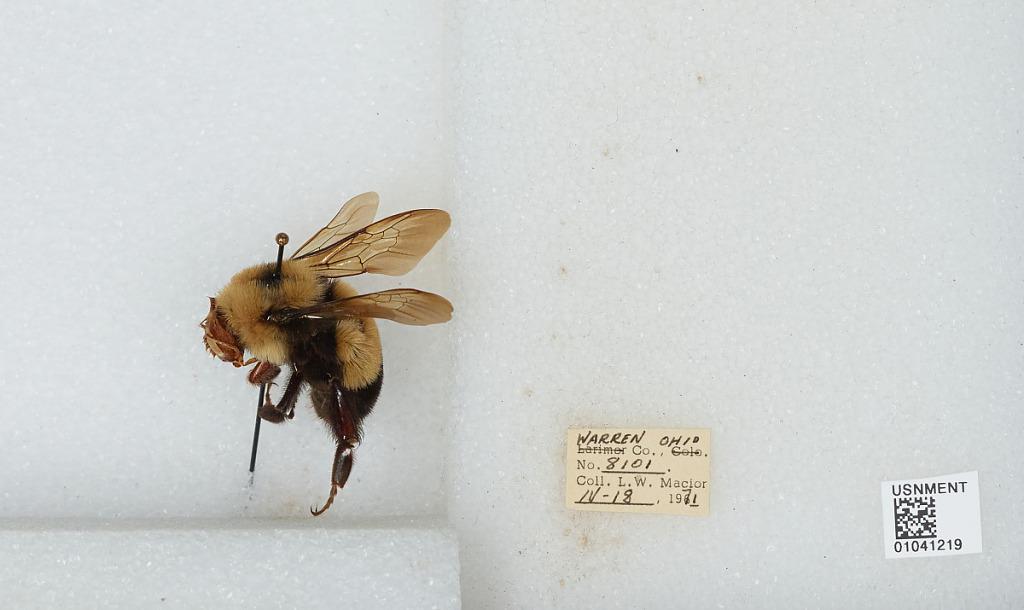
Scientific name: Bombus (Bombus) affinis Cresson
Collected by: L. Macior
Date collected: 1971-4-18
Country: United States
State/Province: Ohio
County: Warren
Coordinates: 39.4242, -84.1856